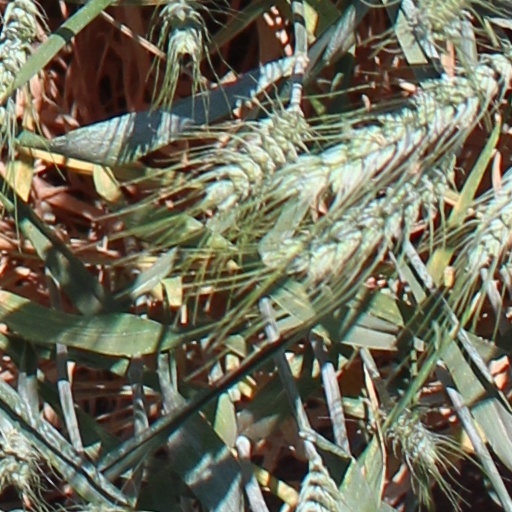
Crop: wheat